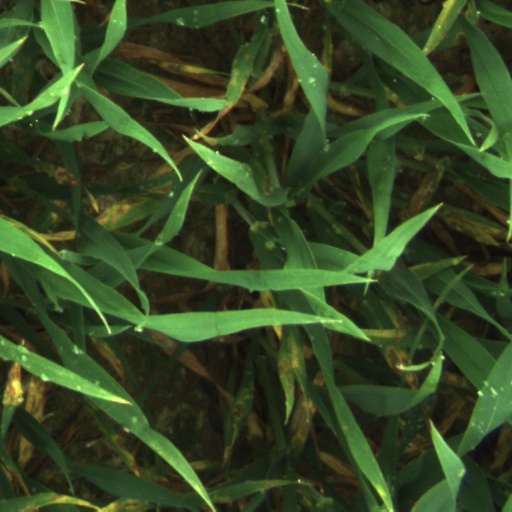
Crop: wheat